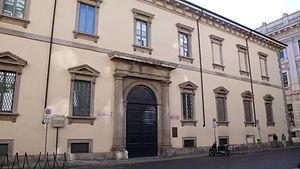
La pinacothèque Ambrosienne, est un musée d’art de Milan.